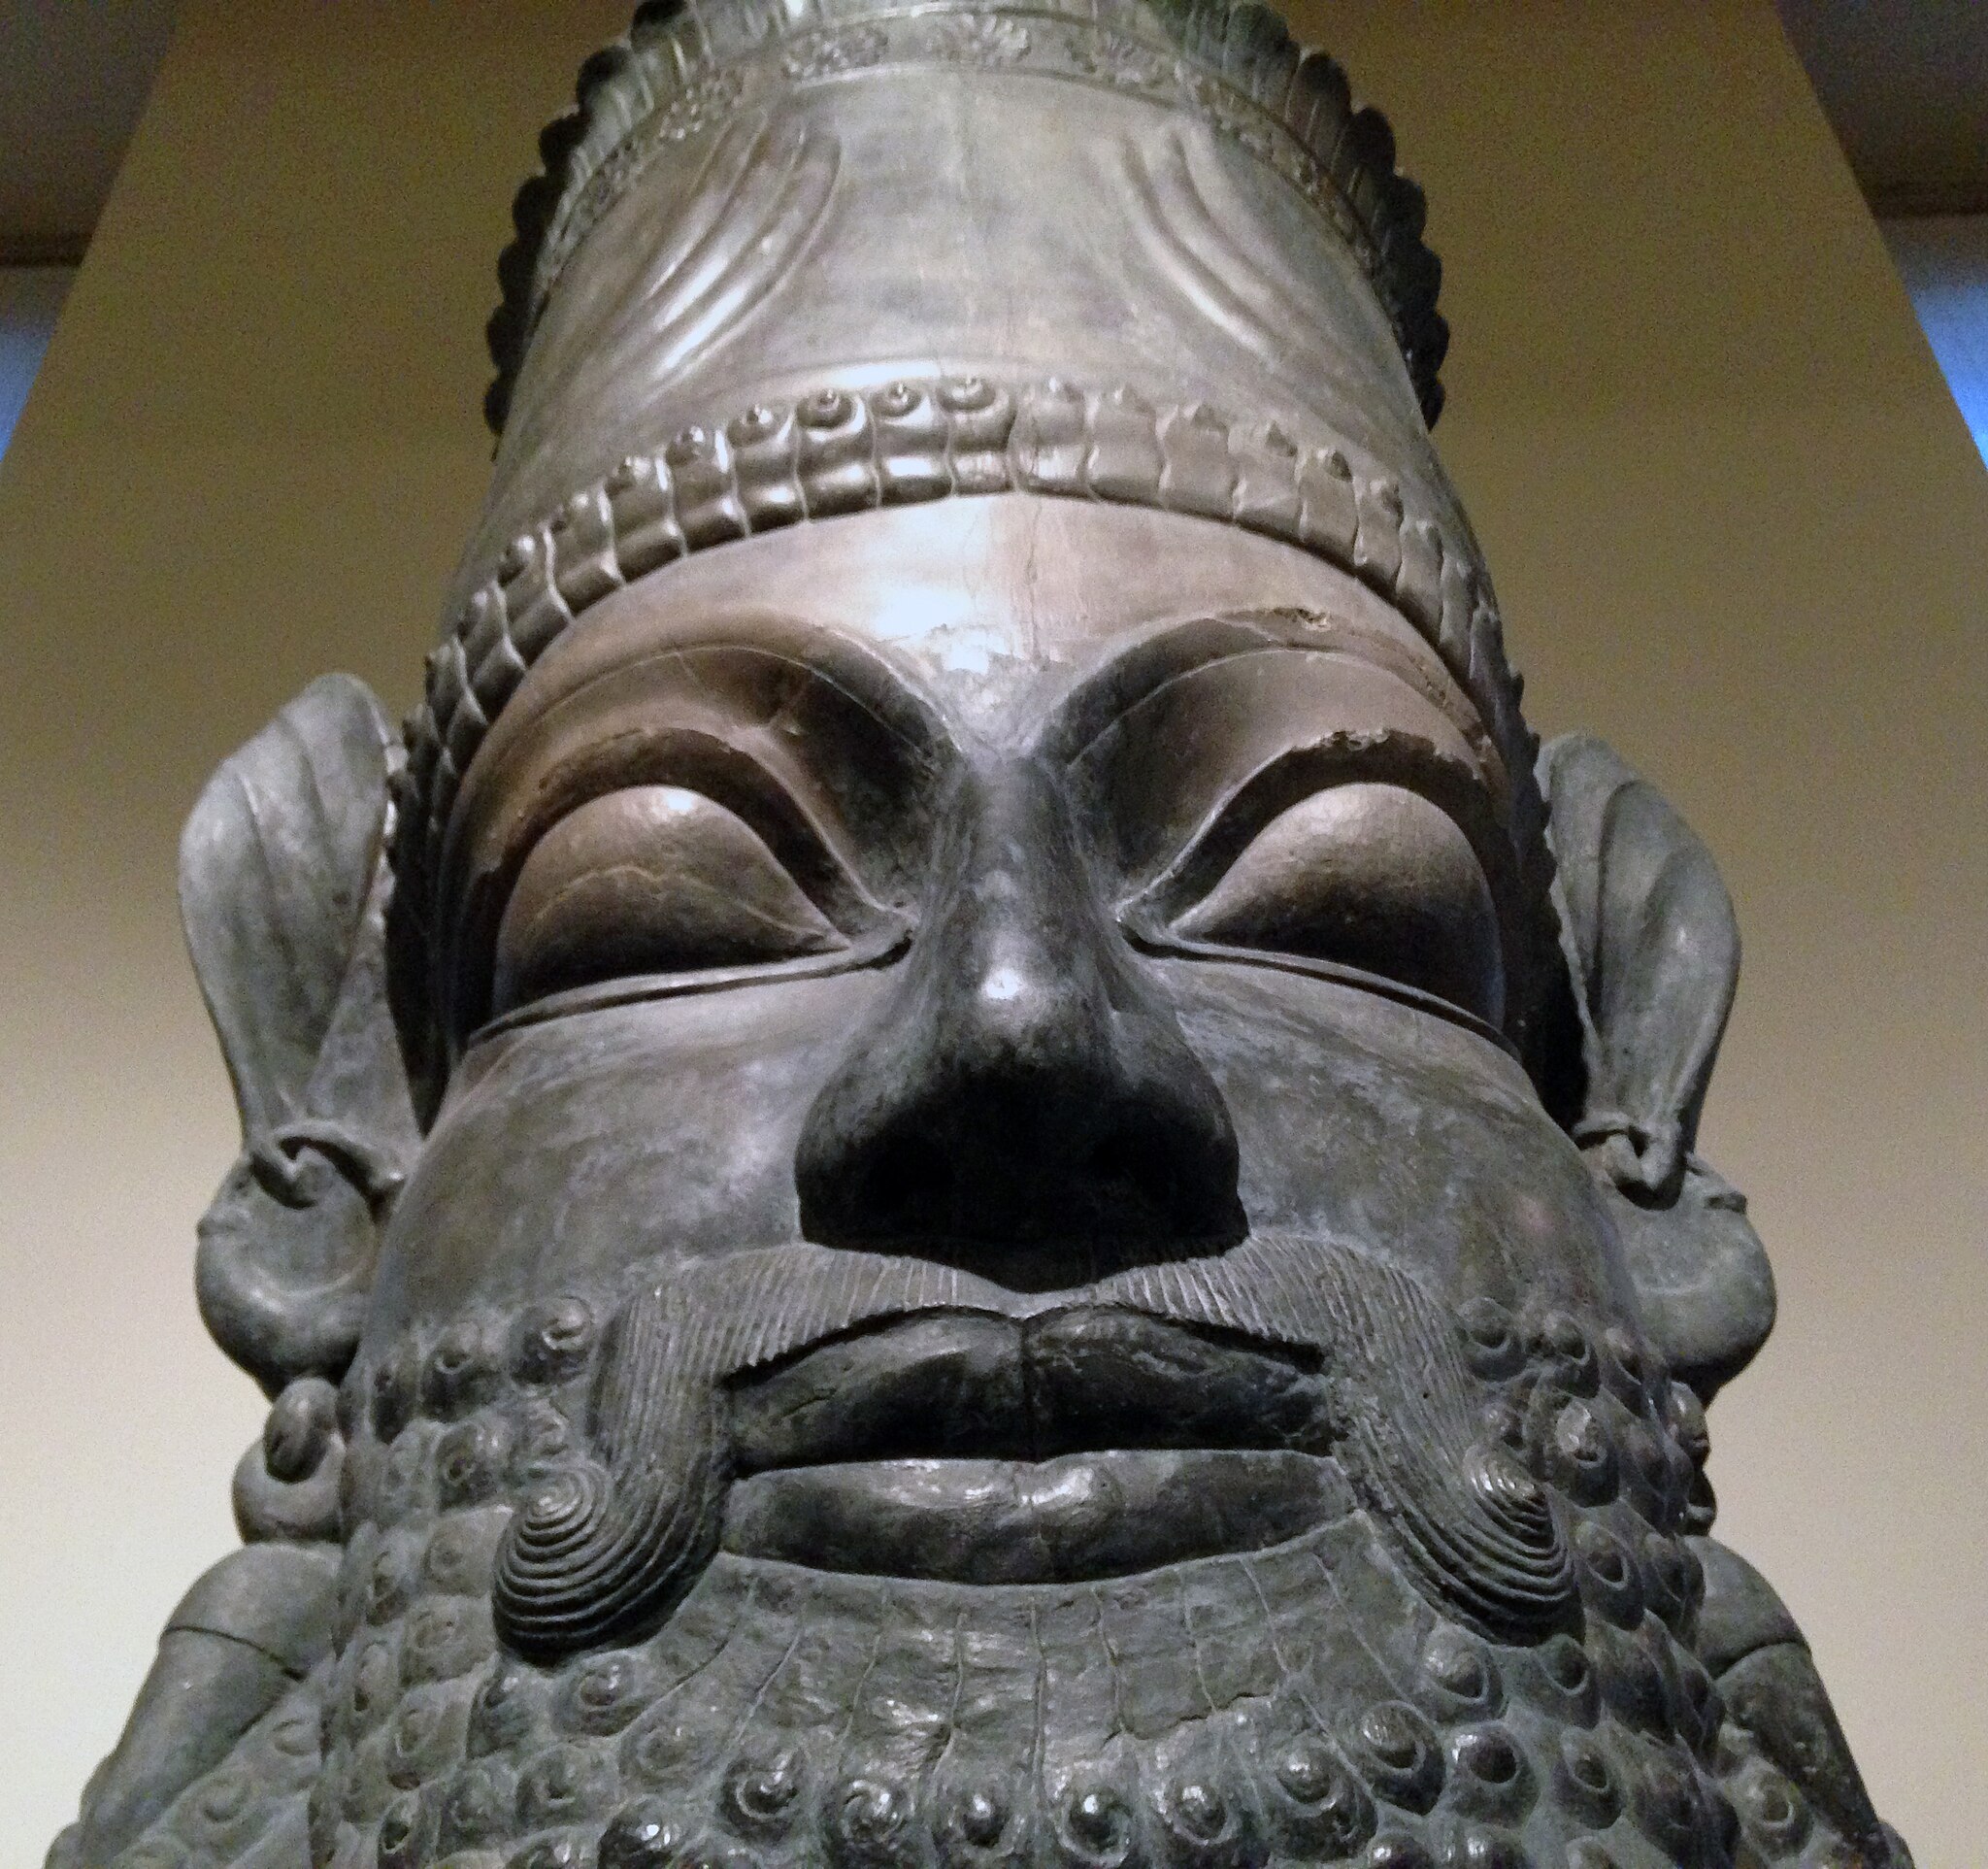
Title: Man-bull uc oriental institute capital 03
Description: Column Capital in the form of a Man-Bull. Persepolis, Tripylon. Limestone, restored. Achaemenid period, Xerxes era (486-465BCE)
Date: 2014-12-03 15:27:22
Categories: Self-published work, Files with coordinates missing SDC location of creation, Man-Bull Column Capital (Oriental Institute, Chicago)